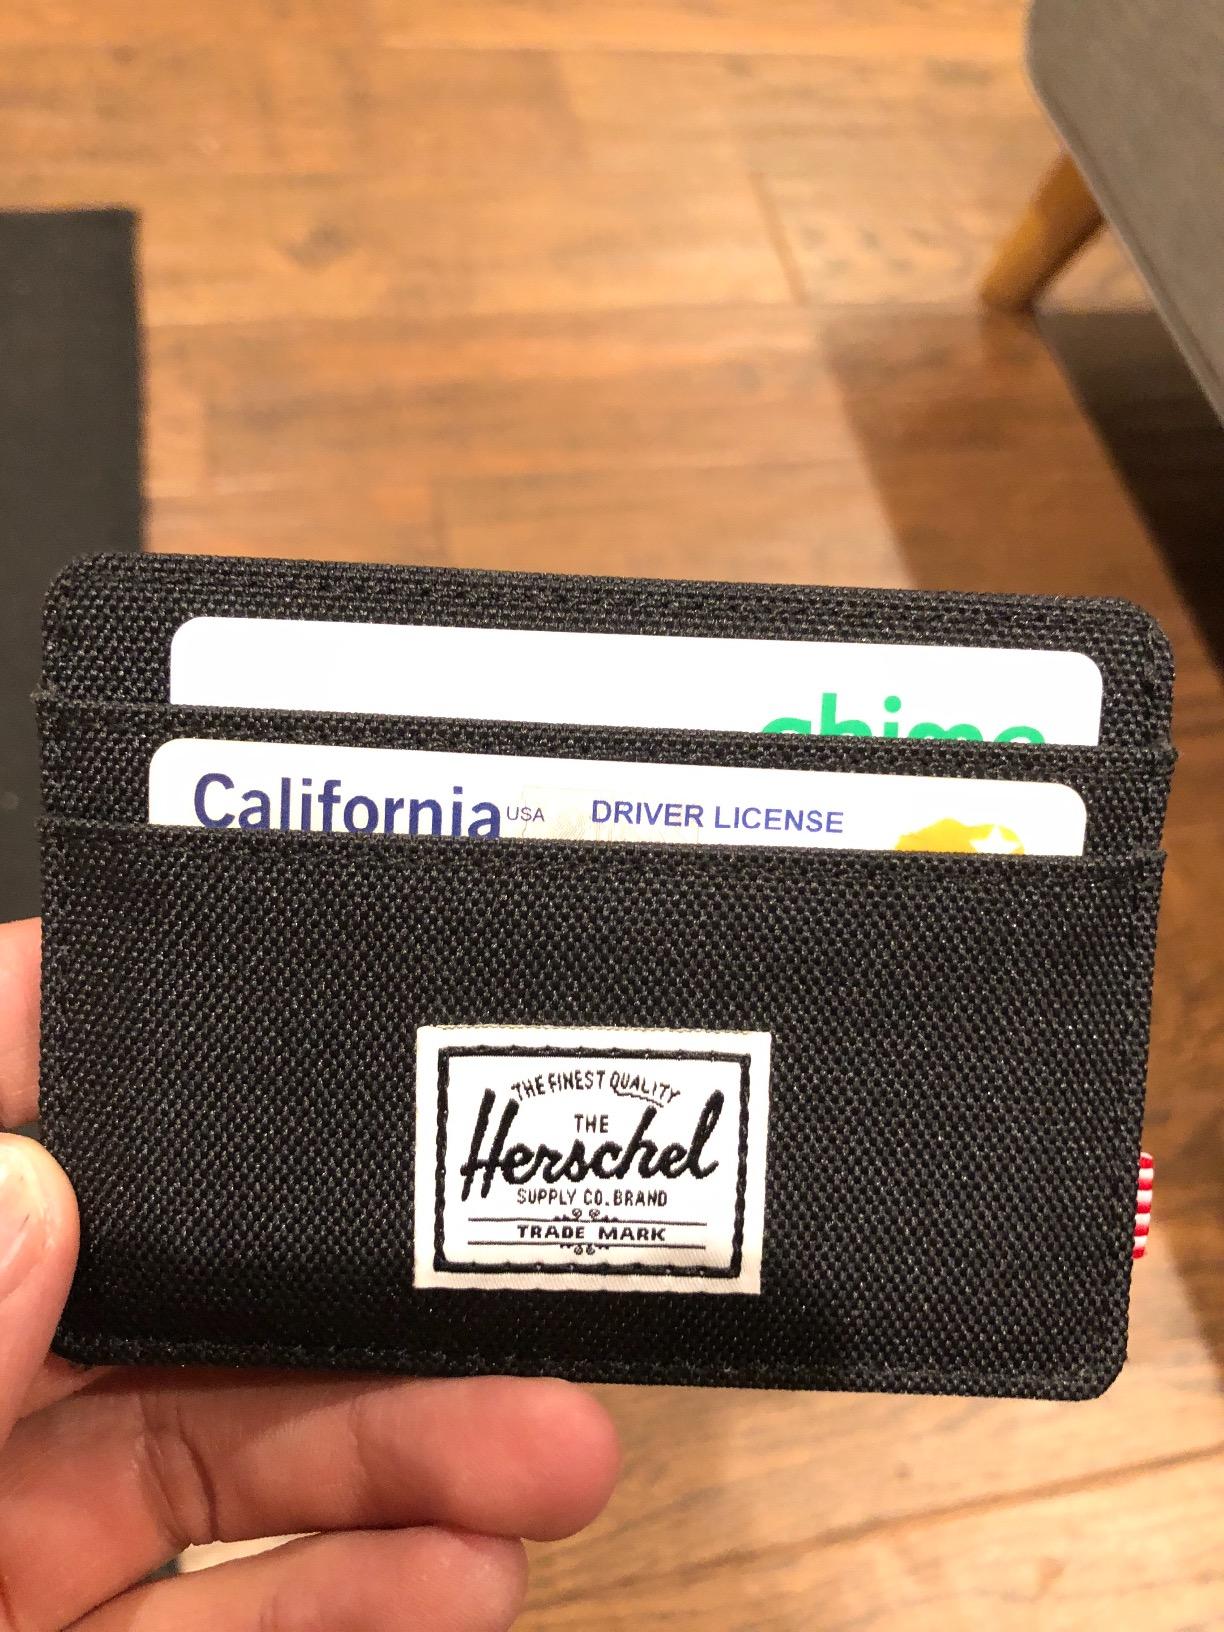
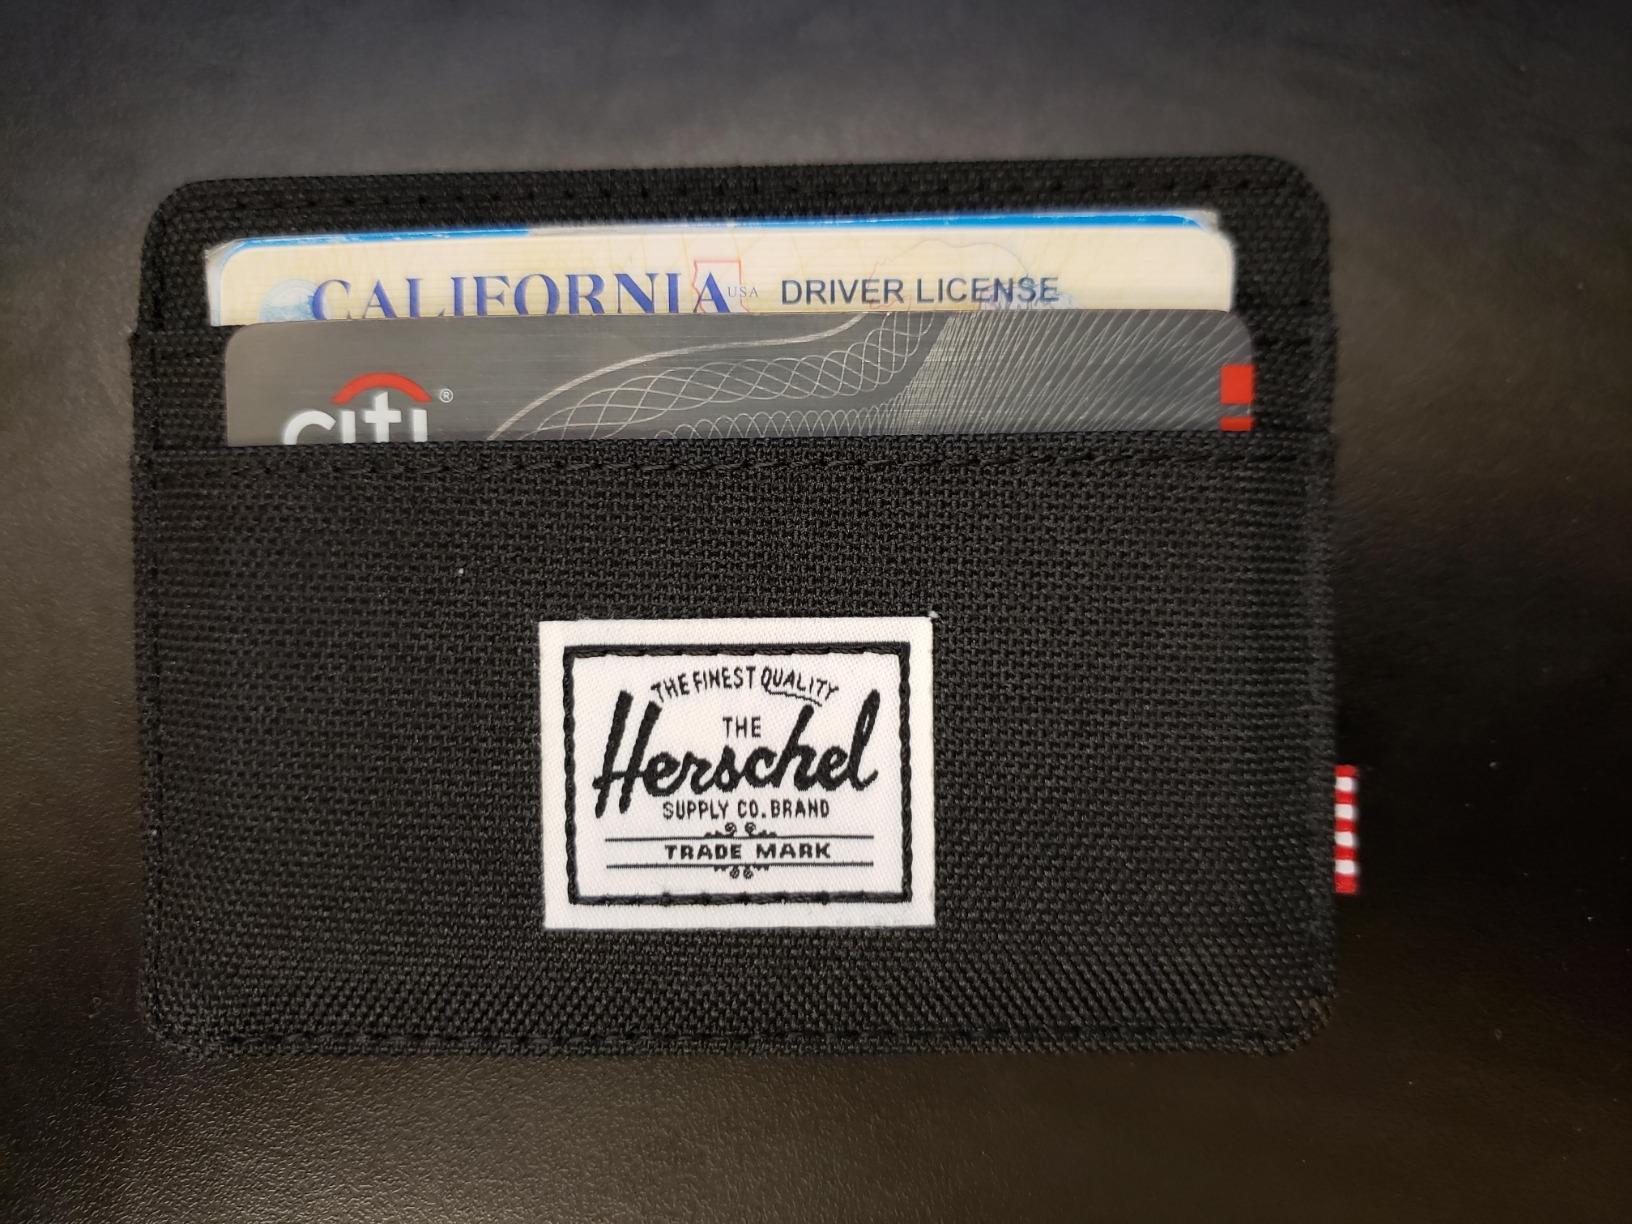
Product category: accessories_wallet
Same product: yes